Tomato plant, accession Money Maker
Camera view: bottom (45 deg); turntable rotation: 120 degrees
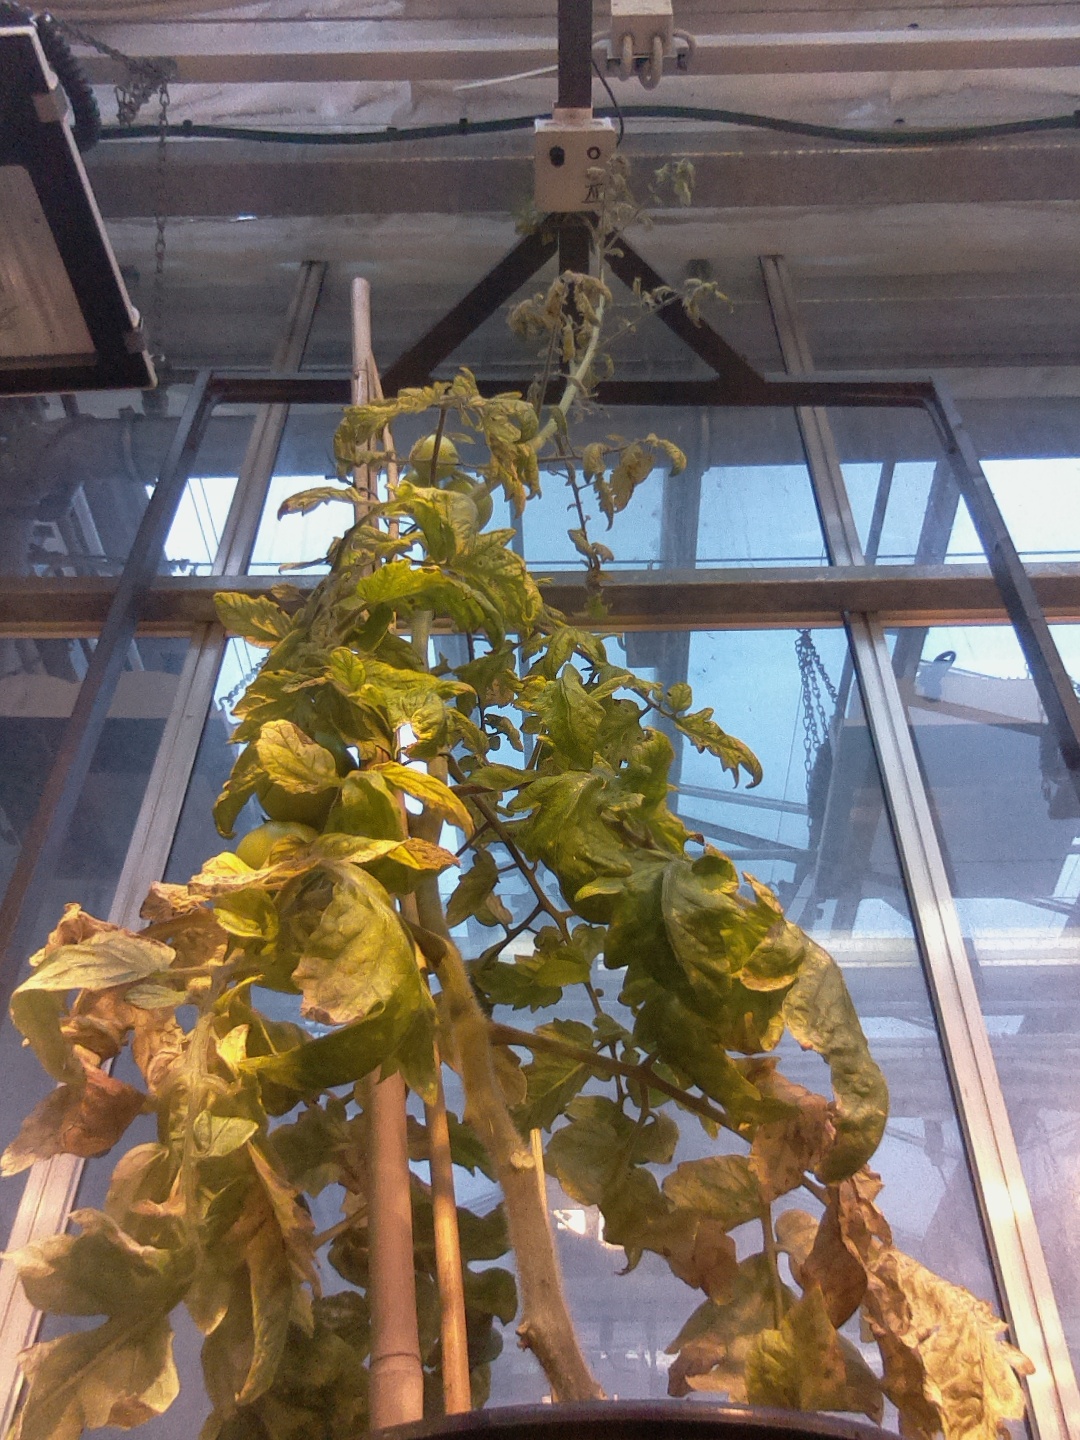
BBCH growth stage 80: fruits start showing typical ripe color (orange -> red)